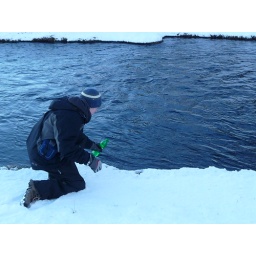
Ben filling his water bottle in the river